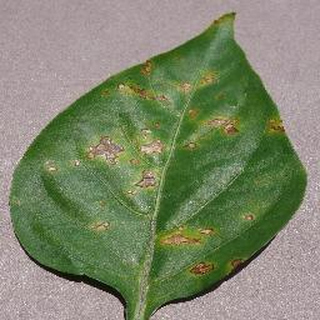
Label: bell_pepper_bacterial_spot